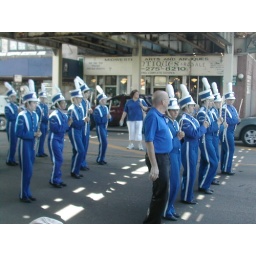
a band and a guy in a blue shirt